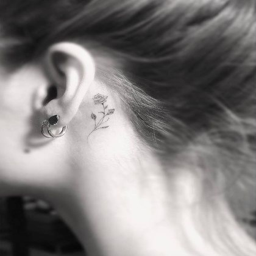
behind - the - ear floral tattoo by person